Agathon Carl Theodor Fabergé

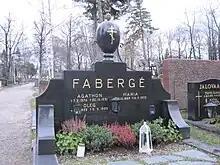
Fabergé family grave in the Hietaniemi Cemetery.

Fabergé died in Helsinki, Finland on 20 October 1951. He was buried in the family grave at the Hietaniemi Cemetery.